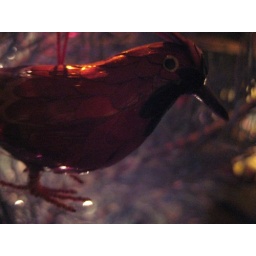
bird in tree